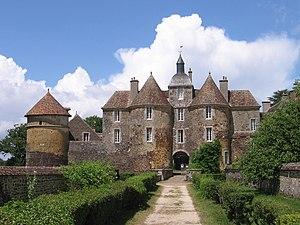
Allée et entrée du château This building is inscrit au titre des Monuments Historiques. It is indexed in the Base Mérimée, a database of architectural heritage maintained by the French Ministry of Culture,
Cet article recense une partie des monuments historiques de l'Yonne, en France.
Treigny est une commune française de la Puisaye, dans le département de l'Yonne en Bourgogne.